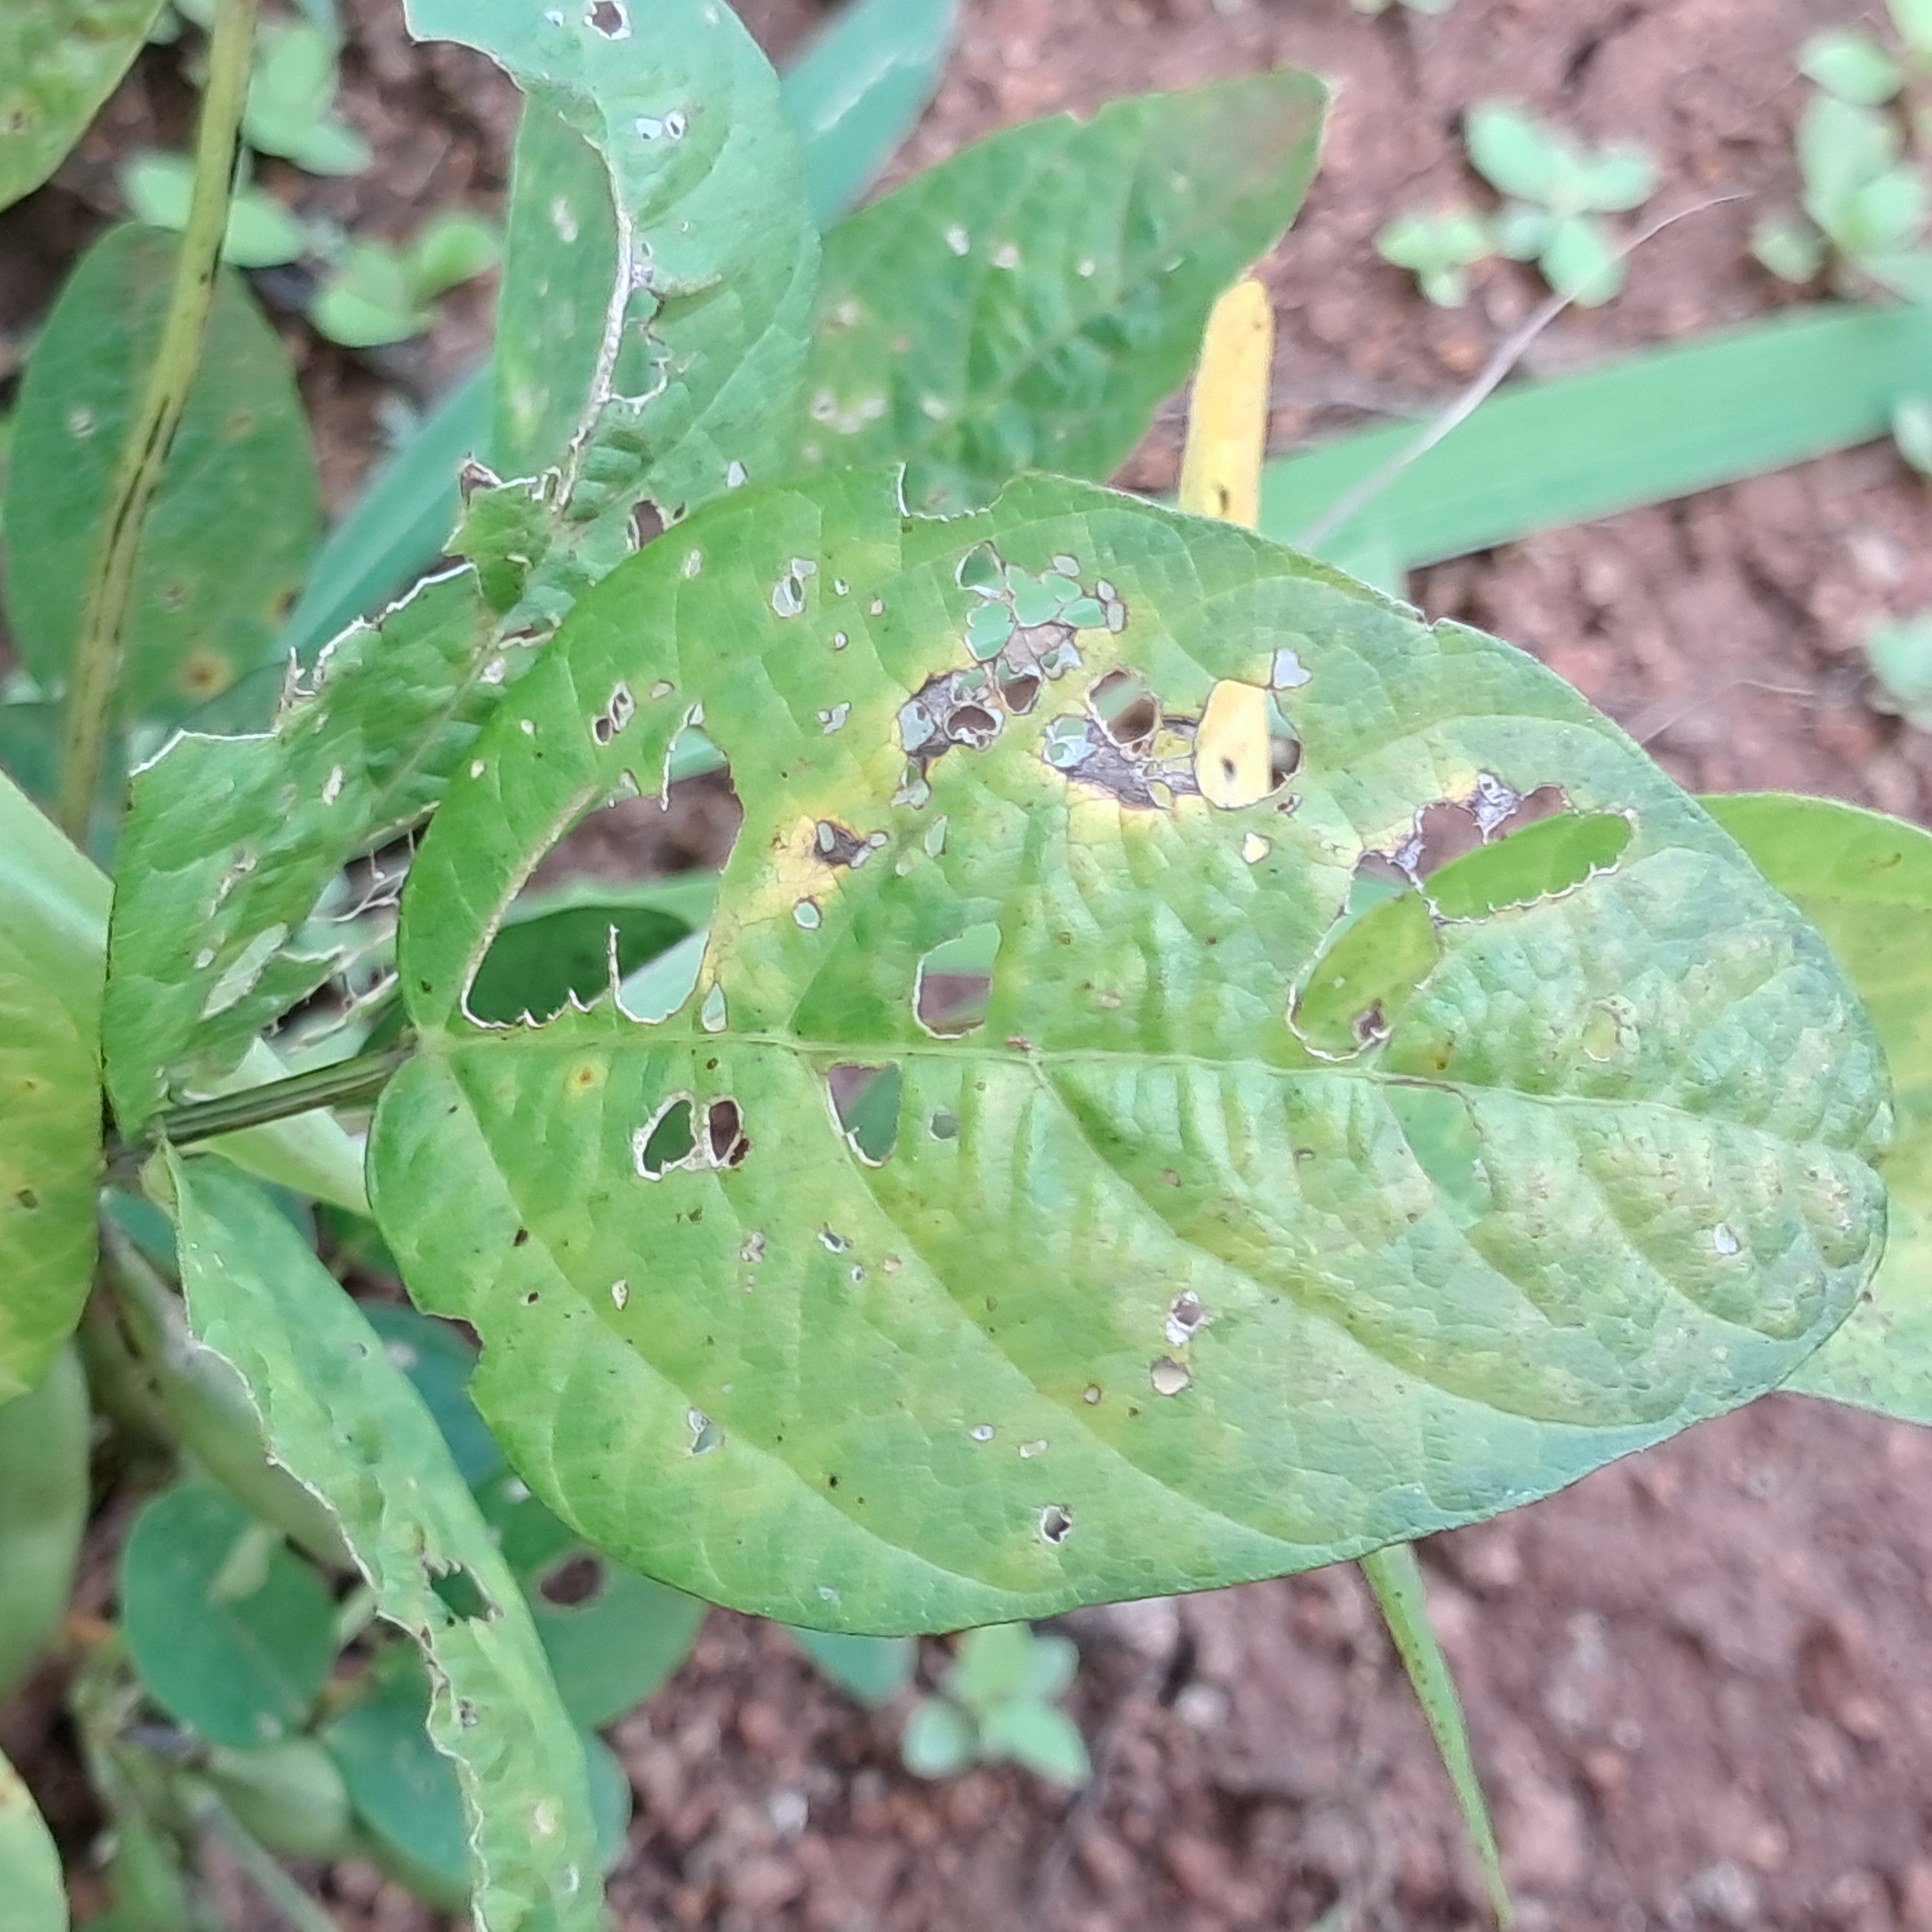
Label: Caterpillar_Semilooper_Pest